Lombard cuisine

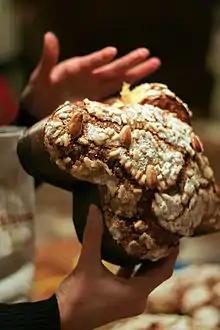
Italian Easter bread, the Colomba di Pasqua. It is the Easter counterpart of the two well-known Italian Christmas desserts, panettone and pandoro.

In the area of Bergamo and Brescia is known the dish of "polenta e osei", where birds such as thrushes or larks are browned in butter or on the spit and served together with polenta, to which is added the pork "alla bresciana". In the province of Mantua, beef stew and donkey stew are common: in general, stews are quite common in the lowlands, as in the case of Pavia-style stew.